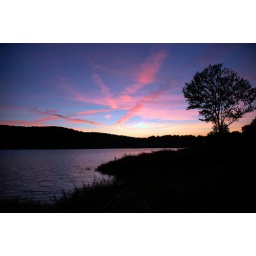
i found this interesting show of pink in the sky spectacular!